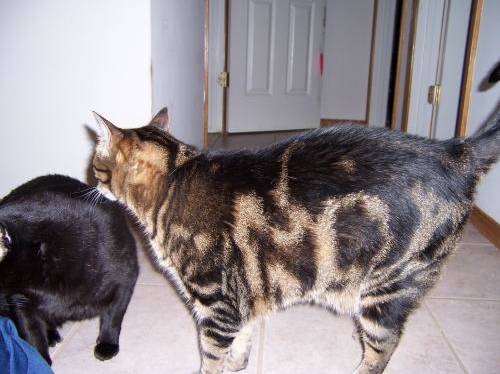
Label: cat